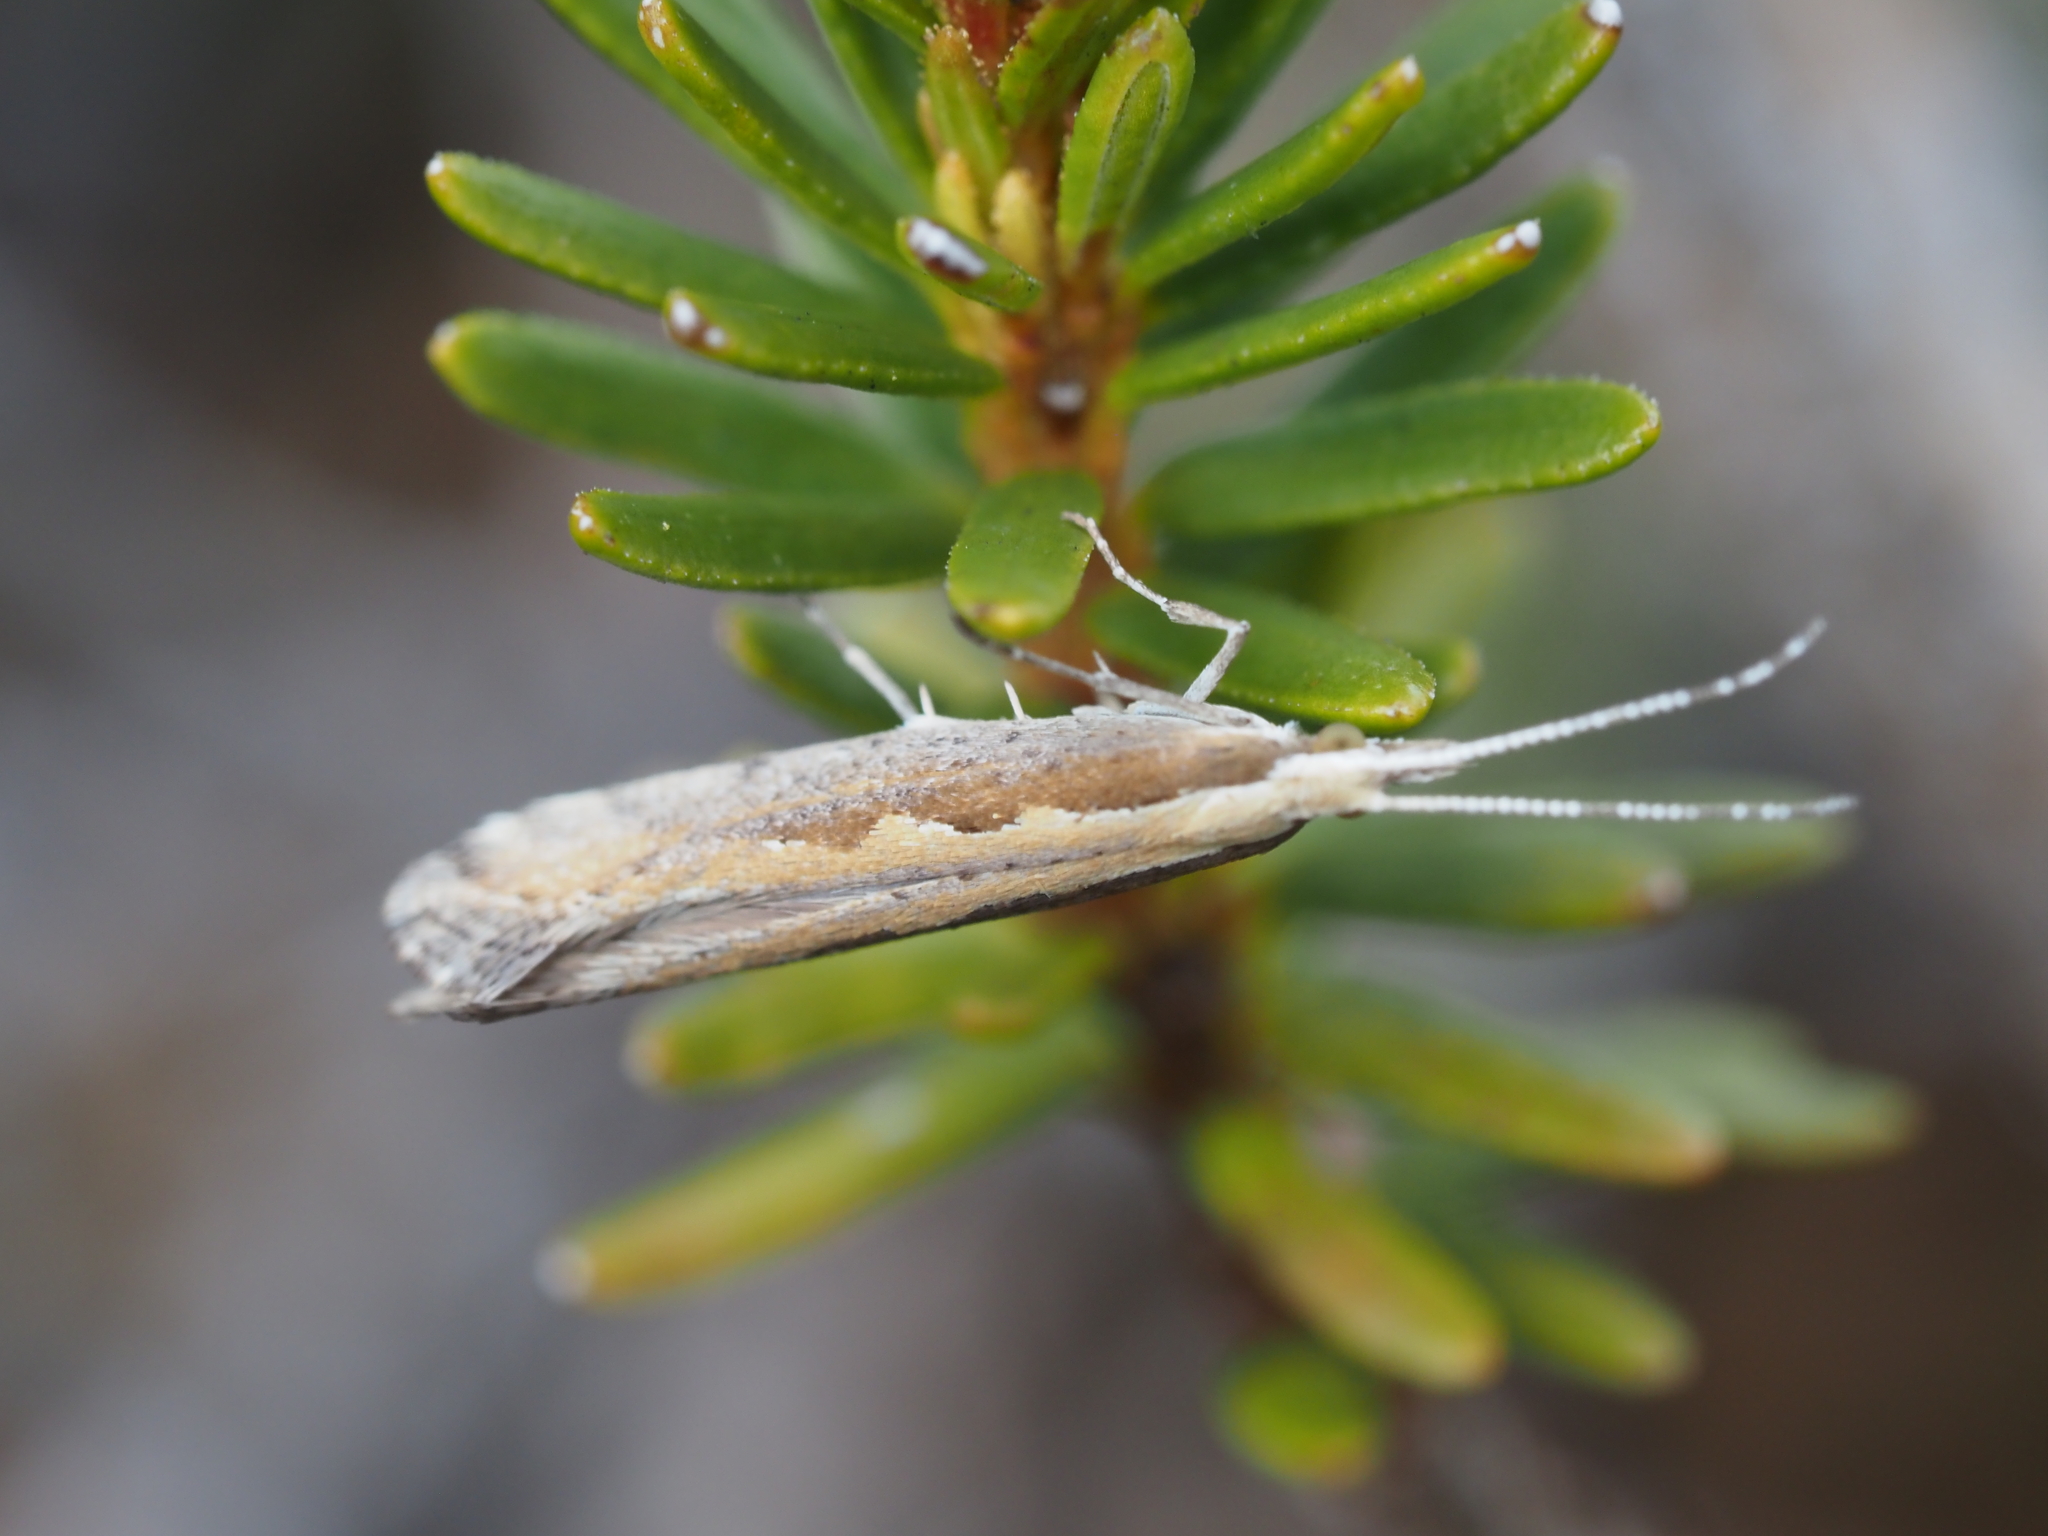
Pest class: diamondback_moth